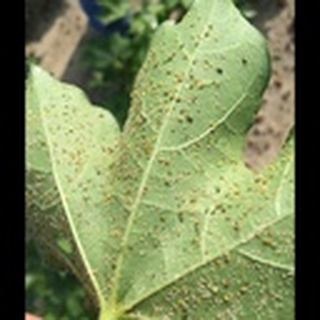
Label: cotton_aphids